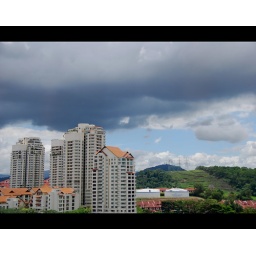
dark clouds in the midst of blue sky..